Fontaines-en-Sologne

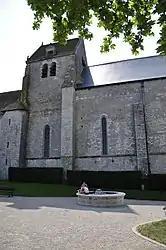
Church of Our Lady

Fontaines-en-Sologne is a commune in the Loir-et-Cher department, central France.